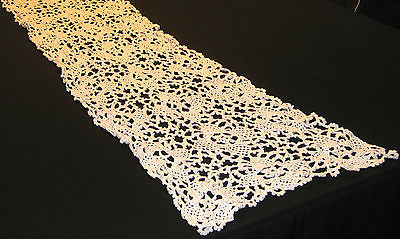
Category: table